Cerro El Plomo

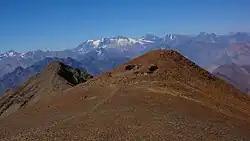
The site where the mummy was found

The mountain was used as a ceremonial site by the Incas. The mountain achieved its fame in 1954 when a mummy of an approximately nine-year-old child was found on the summit. The mummy resides in the Museo Nacional de Historia Natural in Santiago, Chile.